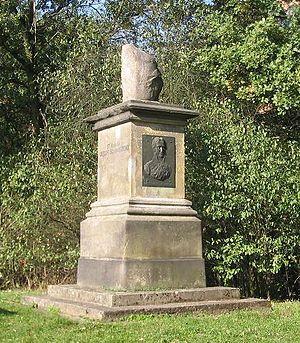
August Julius Streichenberg, né le 5 février 1814 à Angermünde et mort le 10 janvier 1878 à Berlin, est un sculpteur allemand.